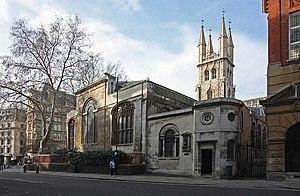
L’histoire du fantôme de Cock Lane est une affaire d’appartement hanté qui défraie la chronique londonienne en 1762 avant d’être reconnue comme une imposture.